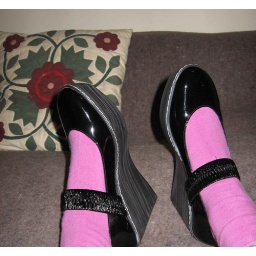
Shoes that I never have worn out of the house with a needleturn applique pillow I made in the background.